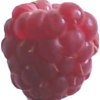
Label: raspberry